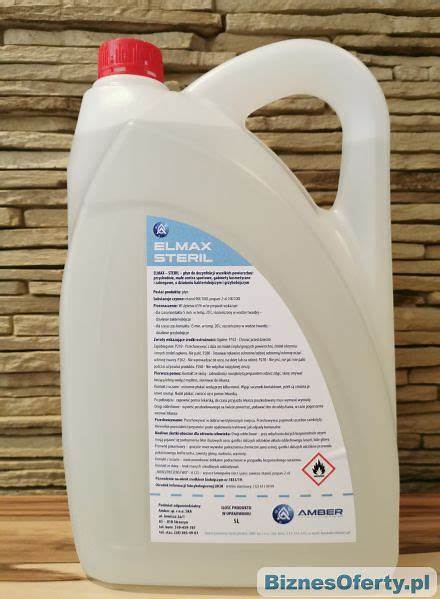
Waste category: plastic